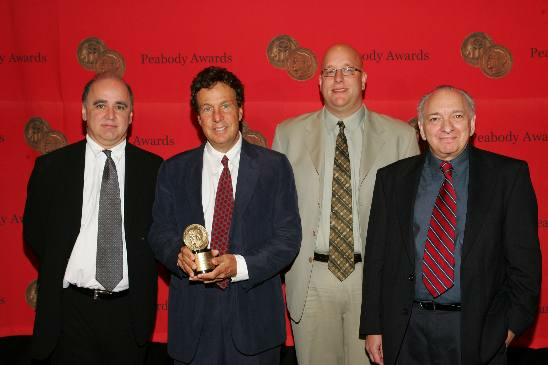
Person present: Yes